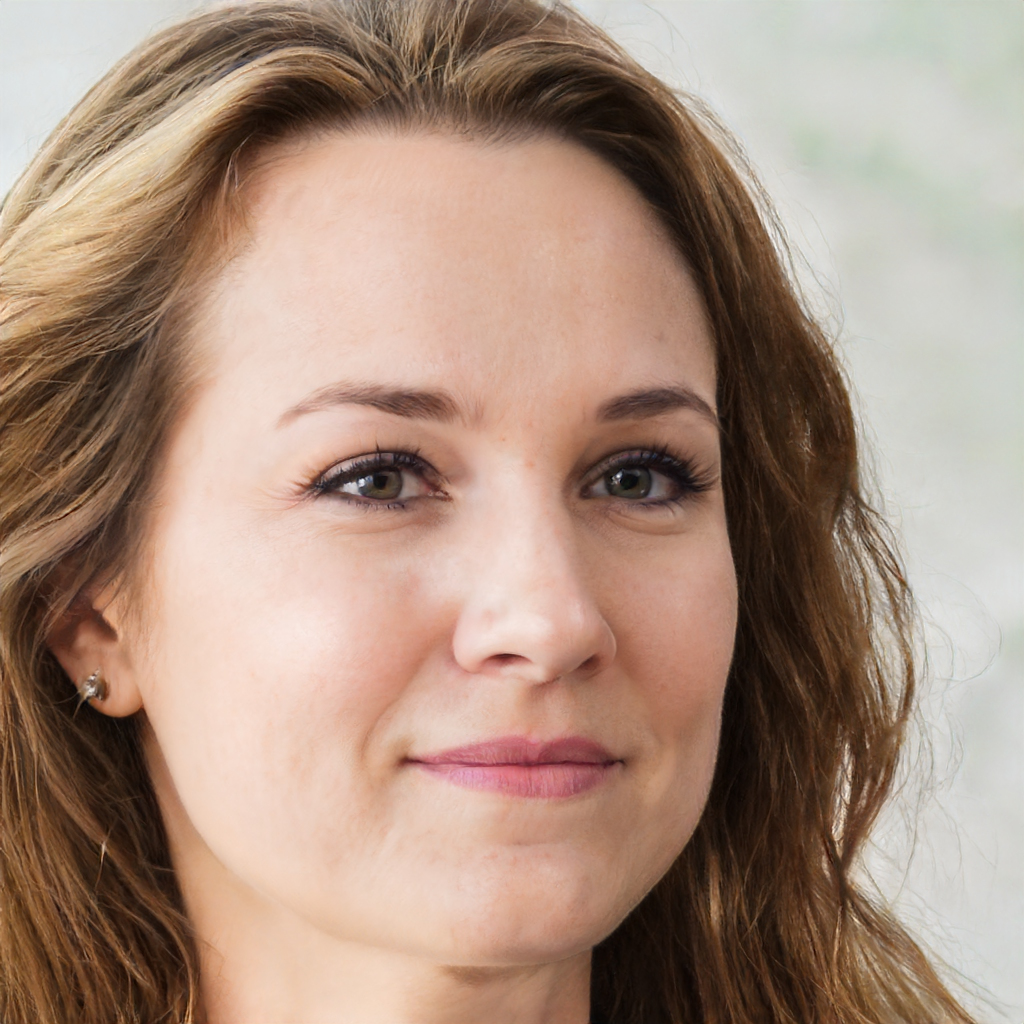
Gender: Female